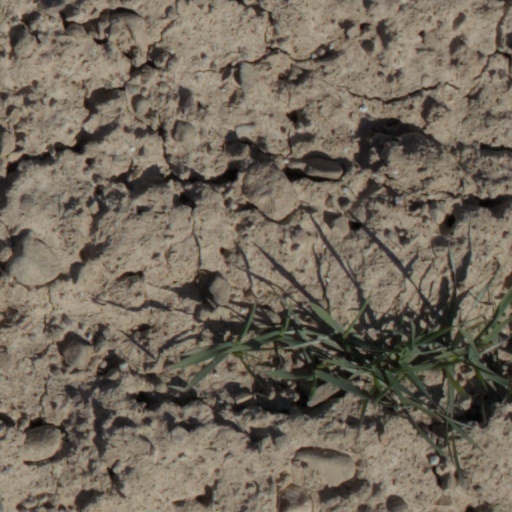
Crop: wheat